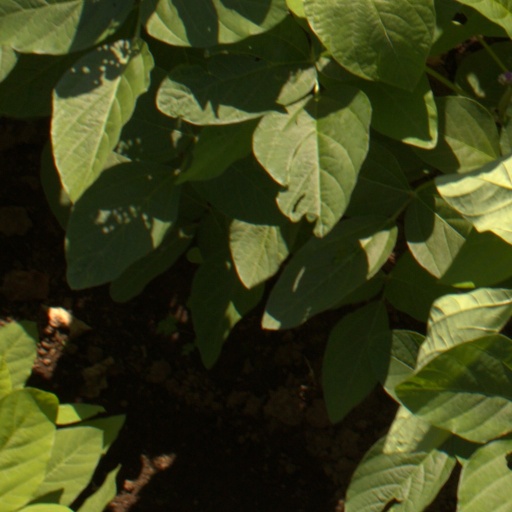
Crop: soybean